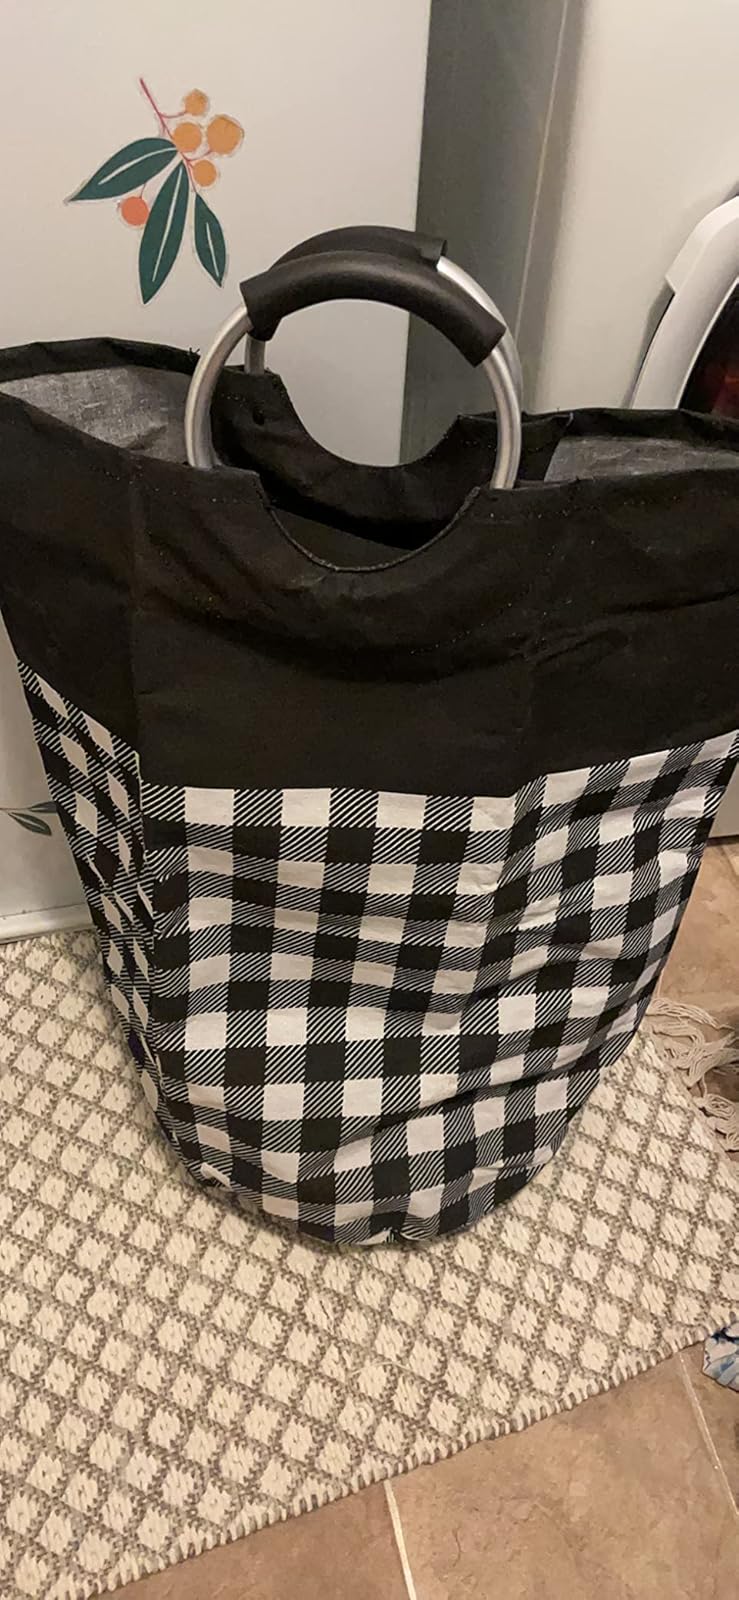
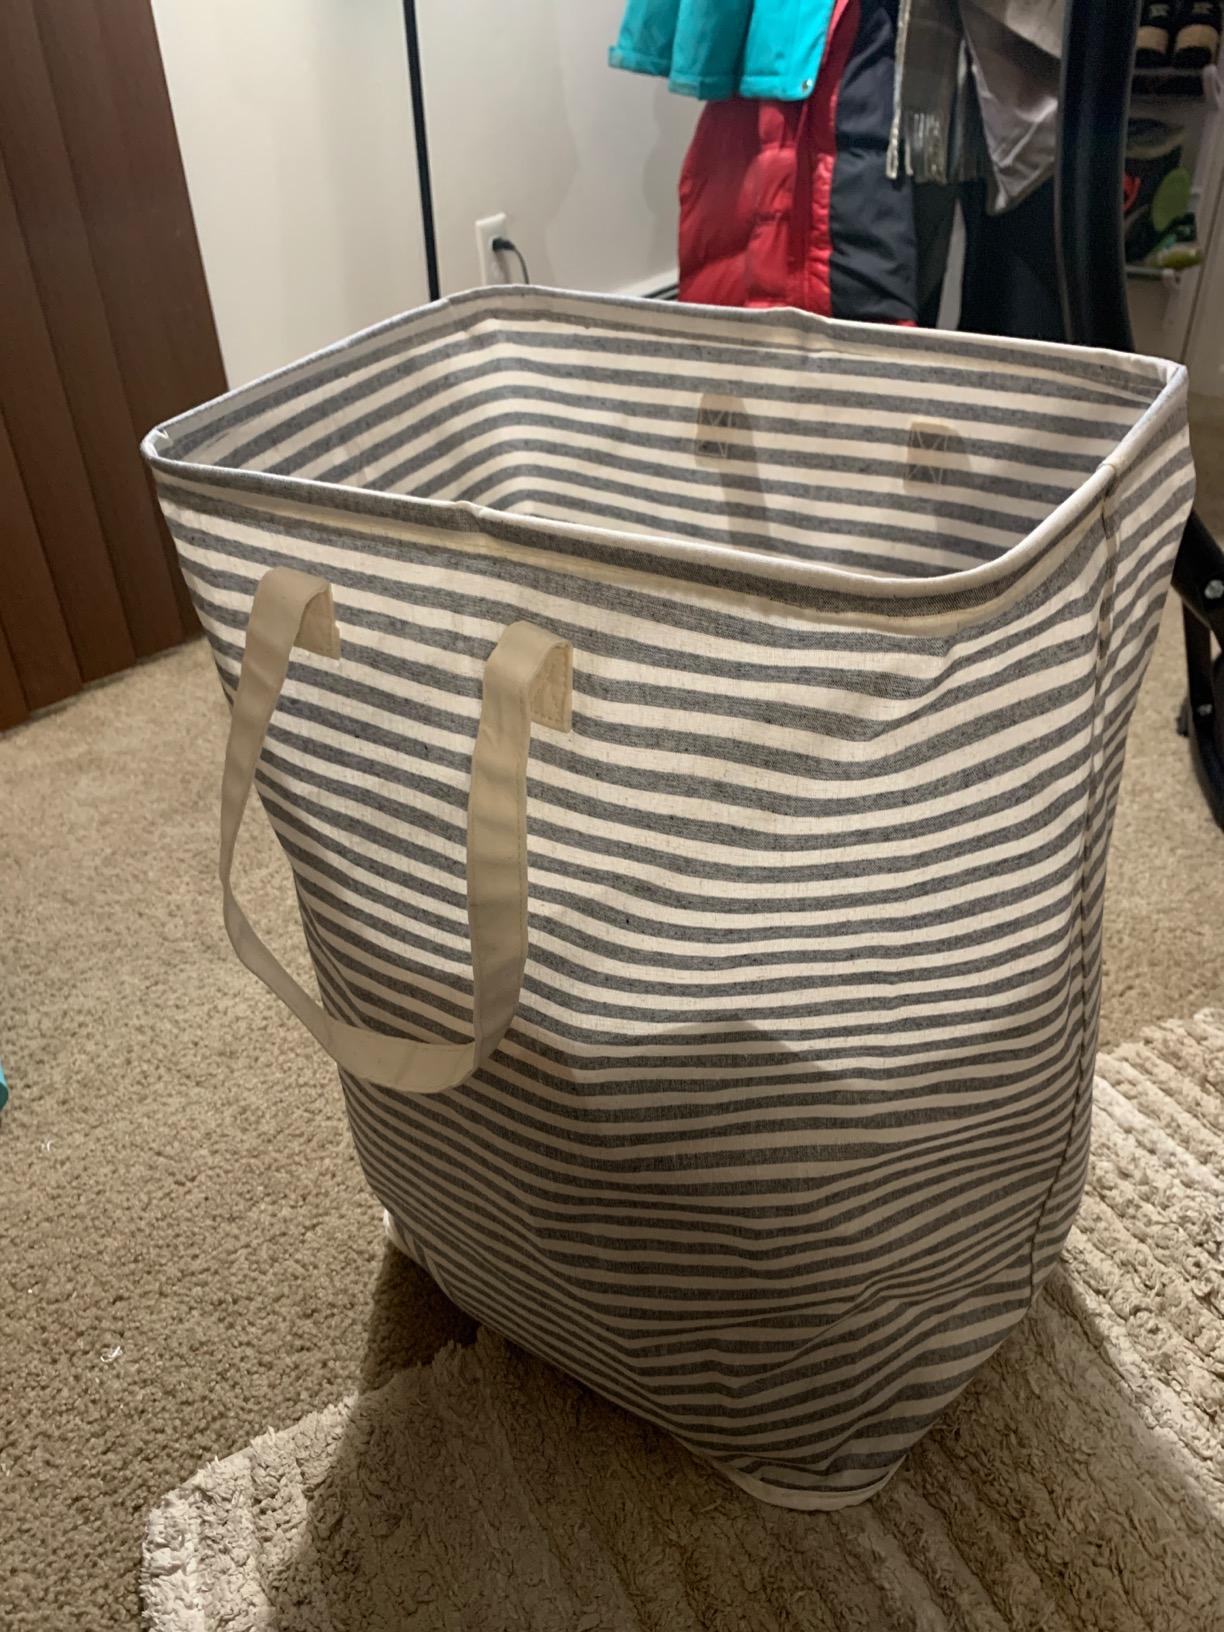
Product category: items_hamper
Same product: no